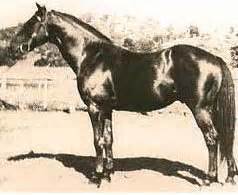
Label: cavallo